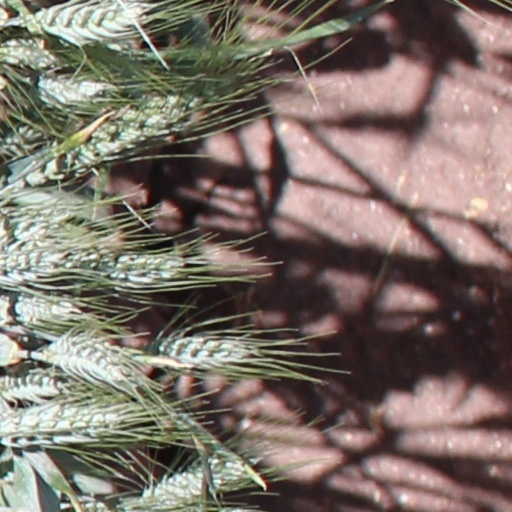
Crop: wheat